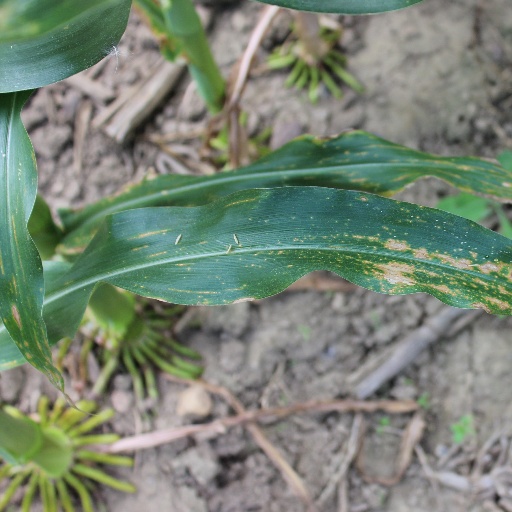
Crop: maize; corn